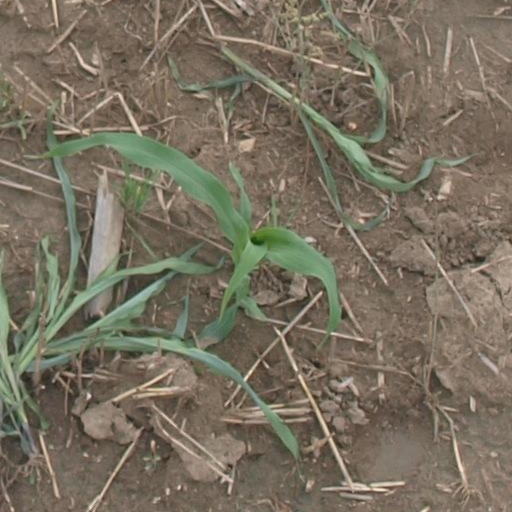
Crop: maize; corn